SpongeBob's Truth or Square

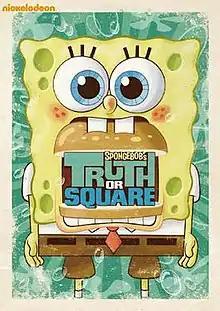
DVD cover

SpongeBob's Truth or Square (also known as Stuck in the Freezer) is a 2009 made-for-television comedy television film and an hour-long episode of the American animated television series "SpongeBob SquarePants" that was produced as the 123rd and 124th episodes of the series. The special originally aired on Nickelodeon in the United States on November 6, 2009, celebrating the tenth anniversary of the television series. This is the second "SpongeBob SquarePants" television film, following "SpongeBob's Atlantis SquarePantis". Its animation was directed by supervising director Alan Smart, Andrew Overtoom and Tom Yasumi.